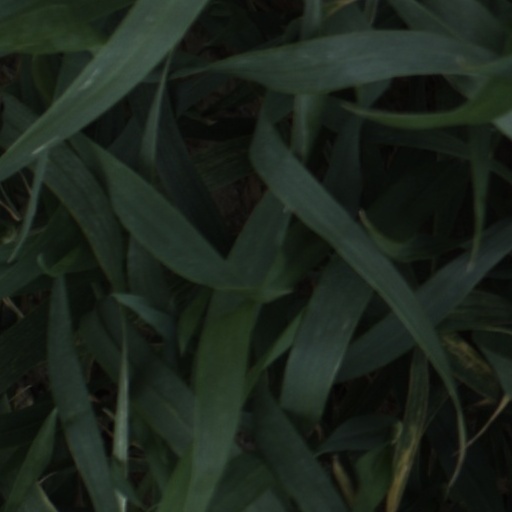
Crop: wheat